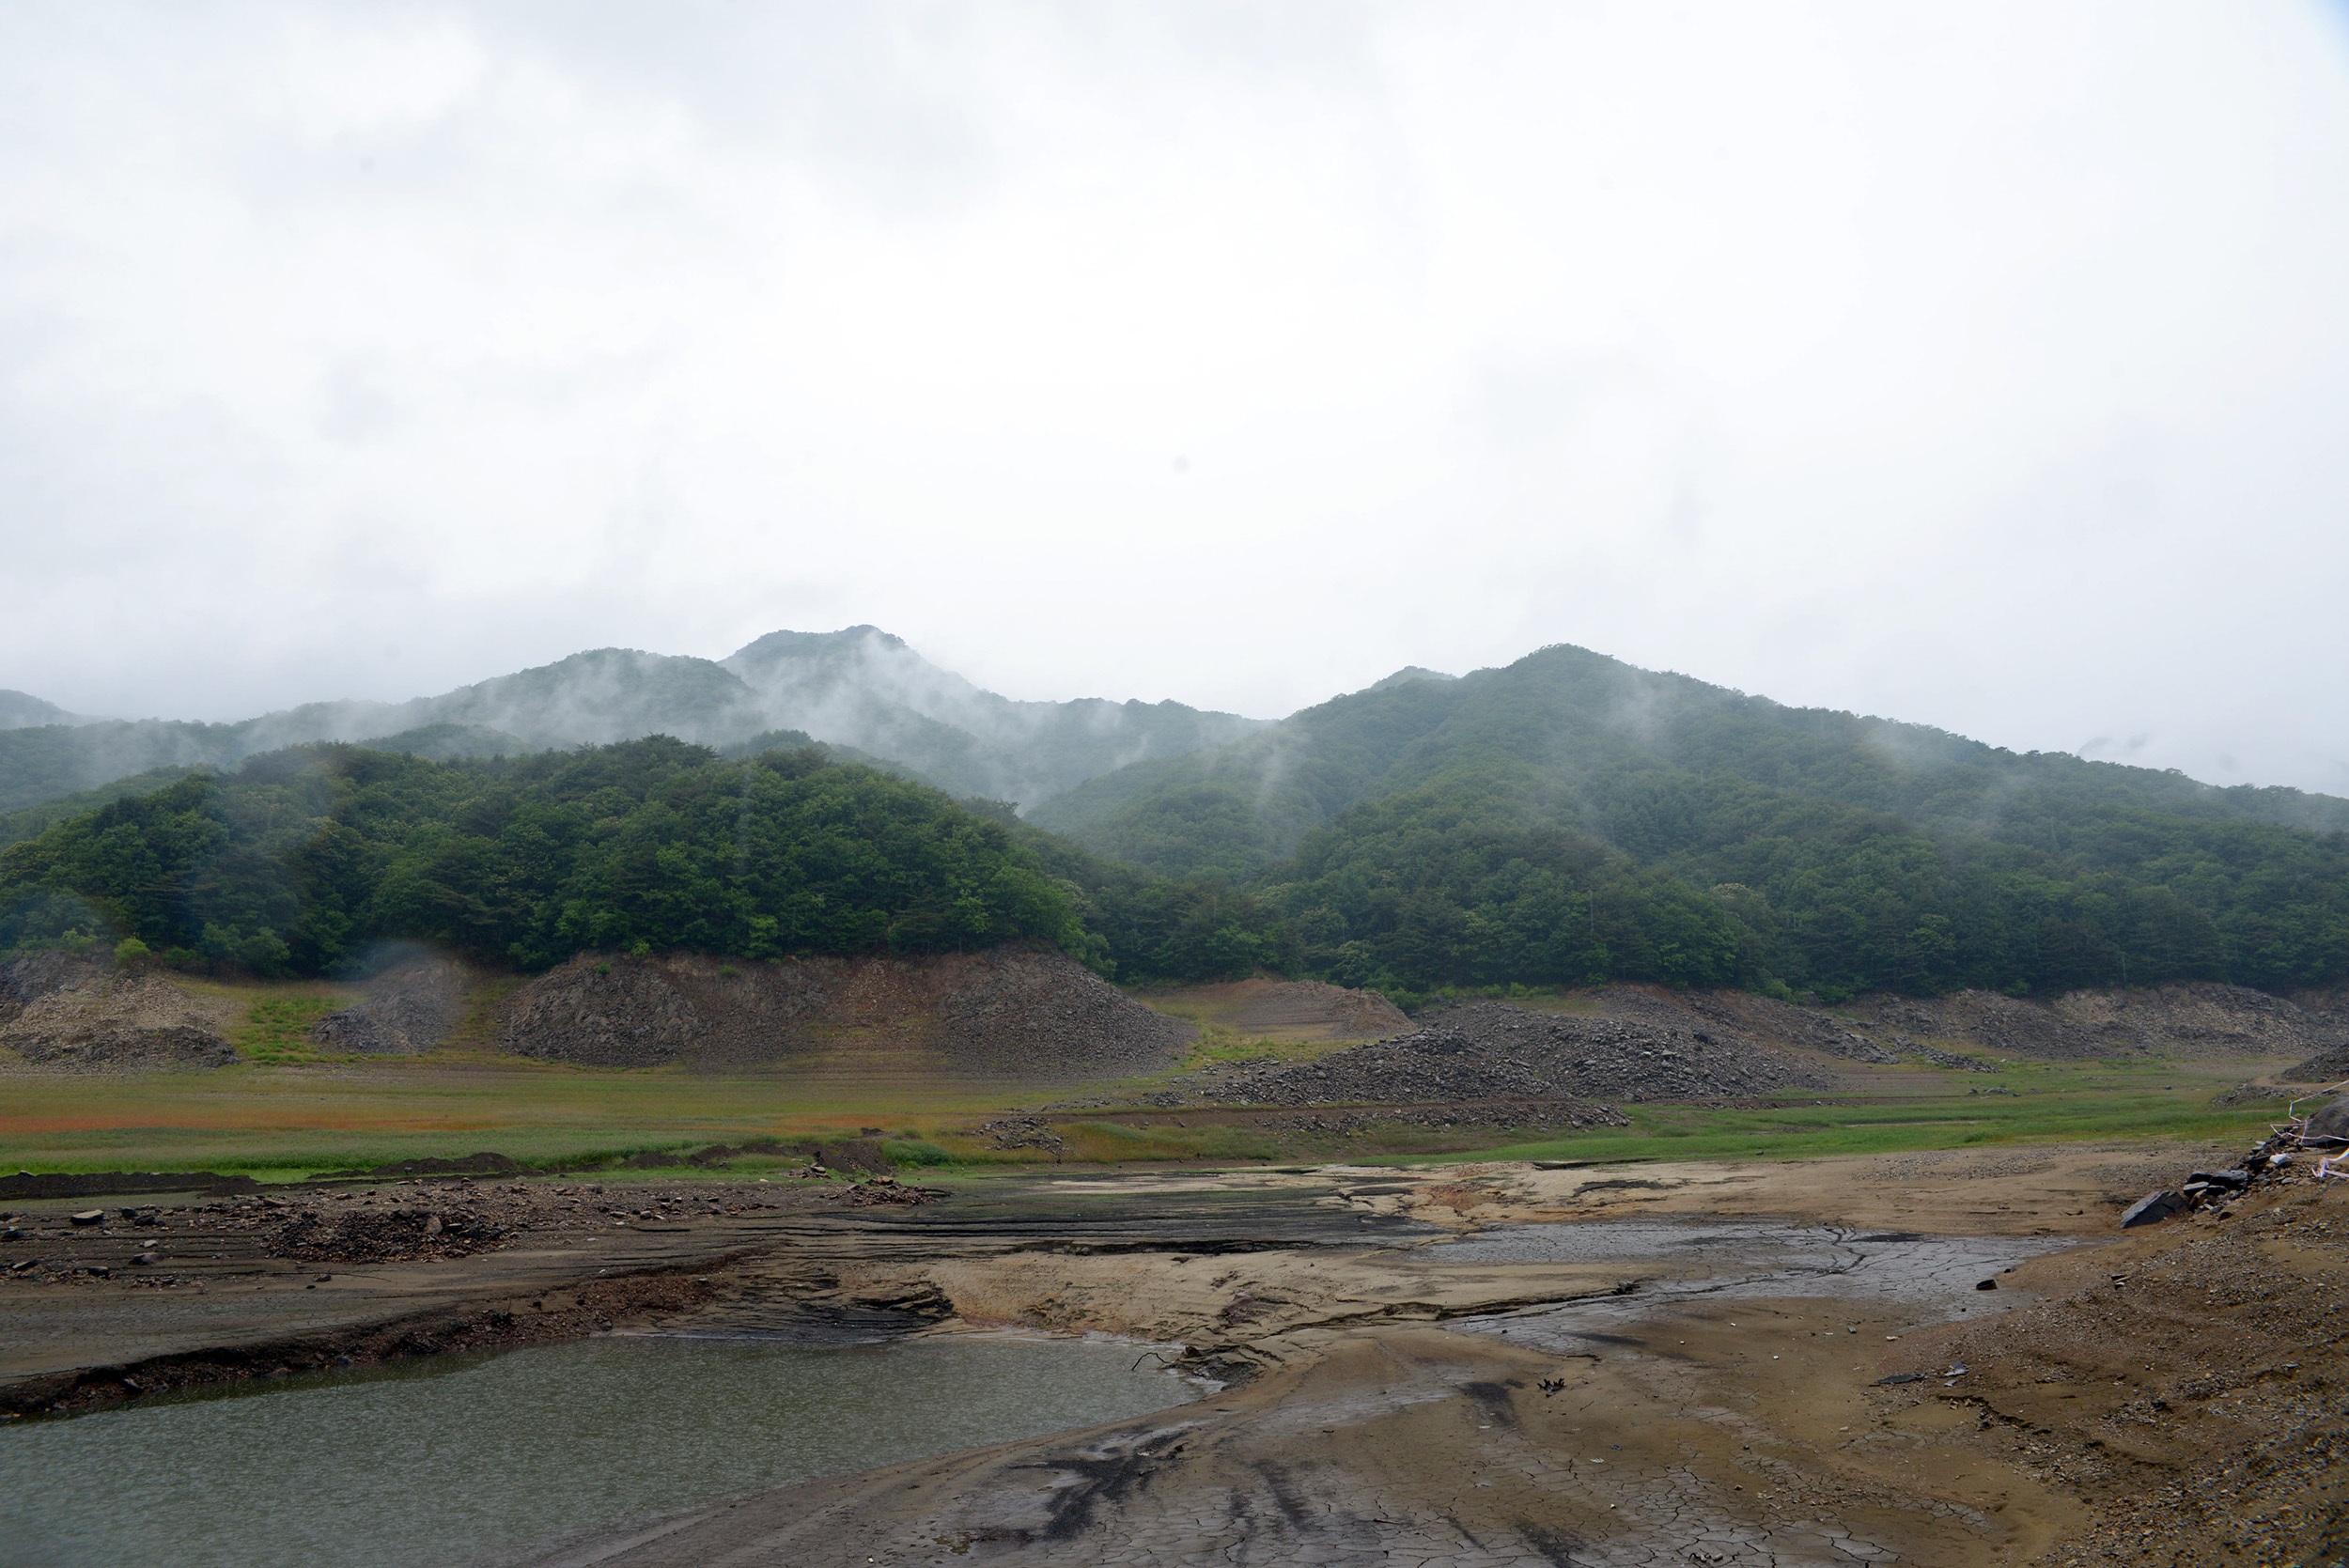
landscape, mountain, hill, valley, soil, reservoir, plain, geology, plateau, loch, drought, rural area, landform, geographical feature, atmospheric phenomenon, mountainous landforms, geological phenomenon, soyang river